Alan Keyes 2000 presidential campaign

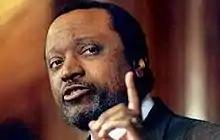
Alan Keyes

The 2000 presidential campaign of Alan Keyes, former Assistant Secretary of State for International Organization Affairs from Maryland began when he formed an exploratory committee, simply called Keyes 2000, on June 17, 1999, with a formal announcement on September 21, 1999 in Bedford, New Hampshire. He ran in the 2000 presidential primaries, opposing Texas governor George W. Bush and Arizona Senator John McCain for his party's nomination. Keyes campaigned as a more ideologically consistent candidate than John McCain, taking right-wing positions on issues, including abortion, gun control, and government spending.